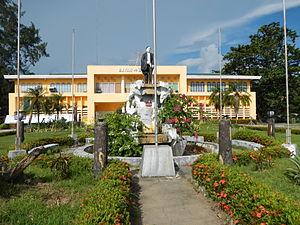
Basista est une municipalité de la province de Pangasinan, aux Philippines.